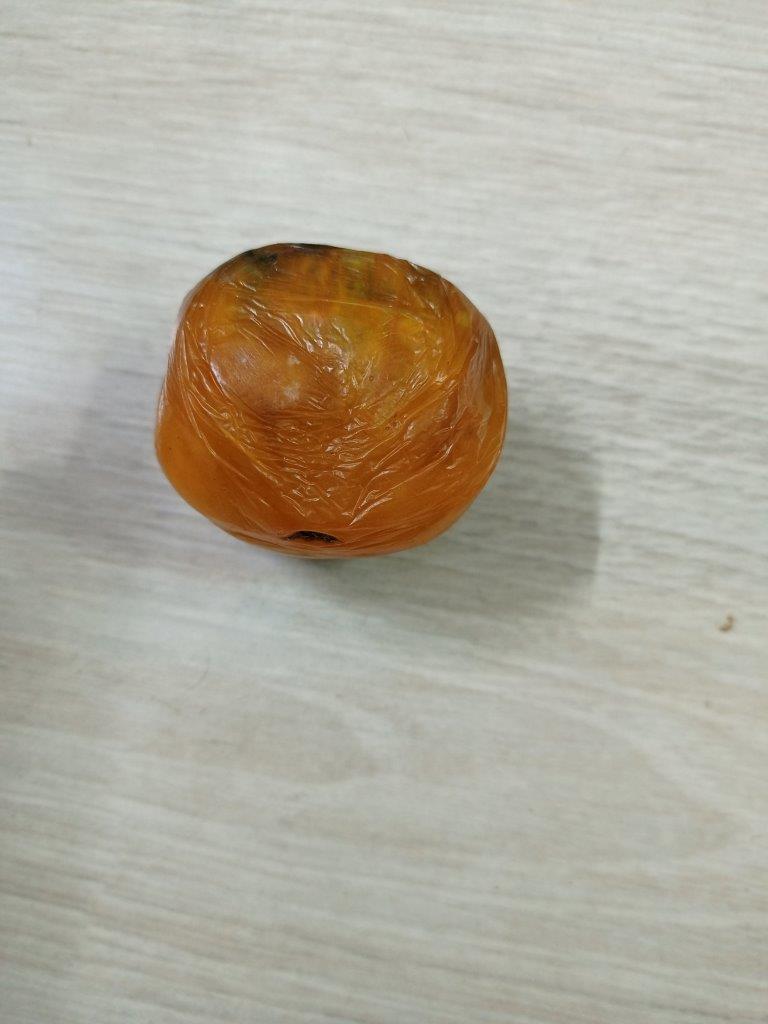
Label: Rotten